Quasi-Monte Carlo methods in finance

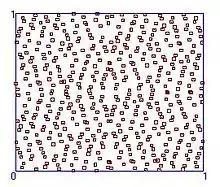
Figure 2. 500 low discrepancy points

where the formula_9 belong to an LDS. The standard terminology quasi-Monte Carlo is somewhat unfortunate since MC is a randomized method whereas QMC is purely deterministic.